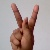
The image shows a hand gesture representing the letter 'K' in Indian Sign Language.